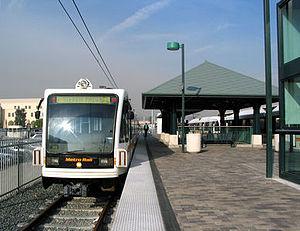
Union Station est une station du métro de Los Angeles située dans la gare du même nom au centre-ville de Los Angeles et desservie par les rames des lignes B, D et L.